List of Super Rugby champions

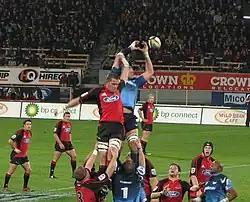
Thirteen-time champion Crusaders (red) and three-time champion Bulls competing for a line-out

Super Rugby is the major professional rugby union competition in the Southern Hemisphere. The competition began as Super 12 in 1996, consisting of 12 teams from Australia, South Africa and New Zealand. An extra Australian and South African team were added in 2005 and the name was changed to Super 14. A fifteenth team joined in 2011 and the competition was rebranded as Super Rugby. The current format consists of three conferences of five teams from each country. Teams play other members of their conference twice (home and away) and four teams from each of the other two conferences once. The top team in each conference and the next best three over all conferences advance to the finals. In all previous formats there were no conferences and each team played every team once, with the top four progressing to the finals. The tournament is organised and governed by SANZAAR (South Africa, New Zealand, Australia and Argentine Rugby). Super Rugby is considered a successor to the Super Six (1992) and Super 10 (1993–1995), although SANZAR did not administer those tournaments.